Collecchio

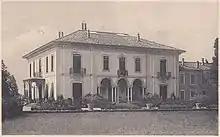
Villa Meli Lupi,

A monumental arched structure that is called the "L'Arco del Bargello" stands at the entrance to a park. If approaching from Parma, the ornately decorated arch stands on the right and marks the entrance to the park.